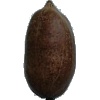
Label: nut_pecan